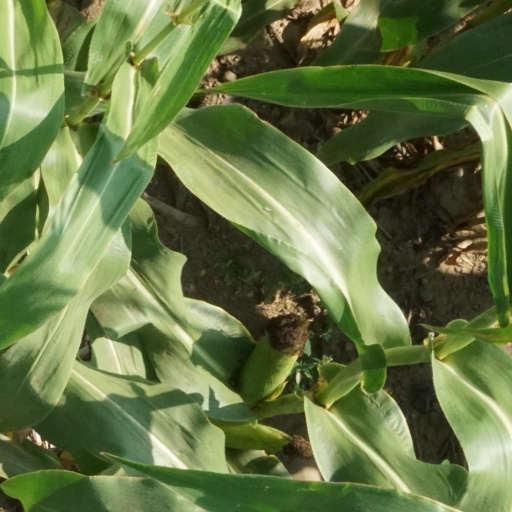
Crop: maize; corn